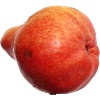
Label: Pear Red 1